Yoo Yeon-seok

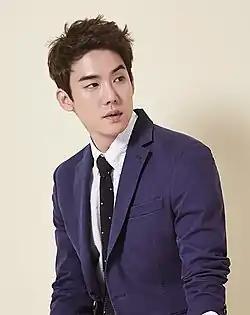
Yoo in March 2015

Ahn Yeon-seok (born April 11, 1984), better known by the stage name Yoo Yeon-seok, is a South Korean actor. After making his acting debut in 2003 with a small role in "Oldboy", he resumed his acting career in 2008. His notable works include the films "Re-encounter" (2011), "Architecture 101" (2012), "A Werewolf Boy" (2012), "Whistle Blower" (2014), and "Love, Lies" (2016), as well as the television series "Reply 1994" (2013), "Dr. Romantic" (2016), "Mr. Sunshine" (2018), "Hospital Playlist" (2020–2021), and "When the Phone Rings" (2024).